Court of Common Council

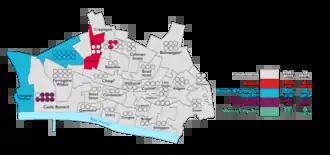
Map of the results of the City of London Corporation election, 2022. Each ward has several circles, each representing an elected councillor. Circles are coloured by party affiliation of those elected, and the vote share which these poll-toppers received. Results of subsequent by-elections are not shown.

The Court of Common Council is the primary decision-making body of the City of London Corporation. It meets nine times per year. Most of its work is carried out by committees. Elections are held at least every four years. It is largely composed of independent members although the number of Labour Party Common Councilmen in 2017 grew to five out of a total of 100. In October 2018, the Labour Party gained its sixth seat on the Common Council with a by-election victory in Castle Baynard ward.